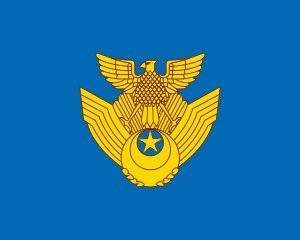
La Force aérienne d'autodéfense japonaise ou Japanese Air Self-Defense Force est la composante aérienne des Forces d'autodéfense japonaises. Elle a été créée le 1ᵉʳ juillet 1954 et reprend une partie des traditions du Service aérien de l'Armée impériale japonaise. Fin 2013, son effectif total est de 50 324 personnes. En 2010, ses effectifs étaient de 34 760 militaires.